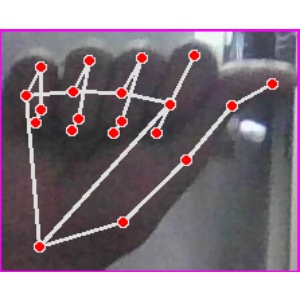
अक्षर: छ